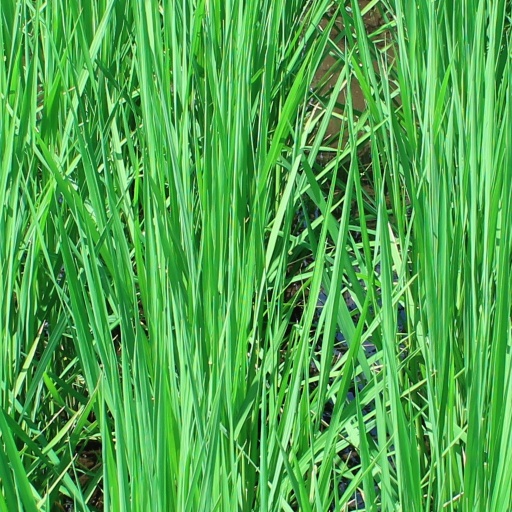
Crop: rice